Havana Plan Piloto

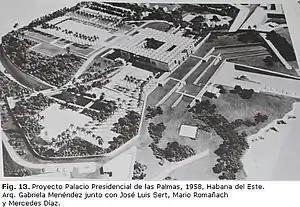
Maquette of Proposed presidential palace.

The "observations" taken from the studies of 33 cities set guidelines under the titles: living, working, recreation and circulation.